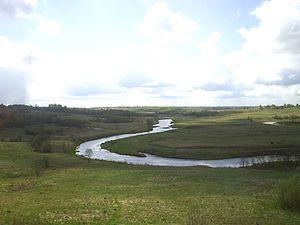
La Sit est une rivière de Russie et un affluent de la Mologa, donc un sous-affluent de la Volga.